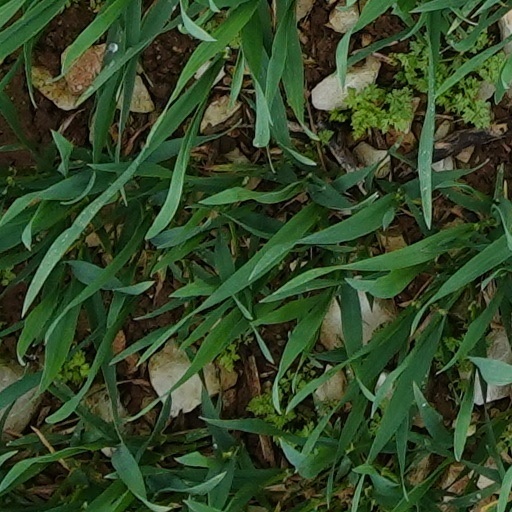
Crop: wheat